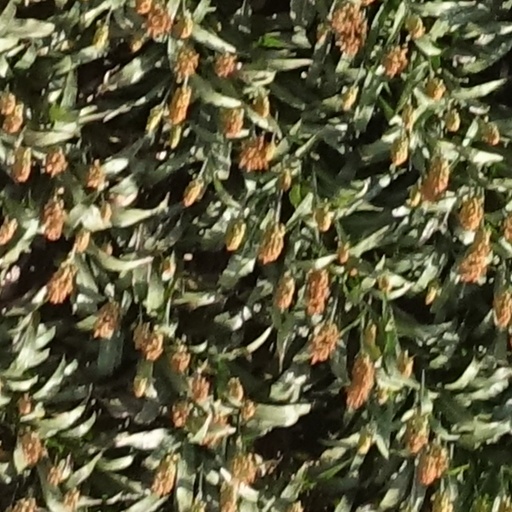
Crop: sorghum